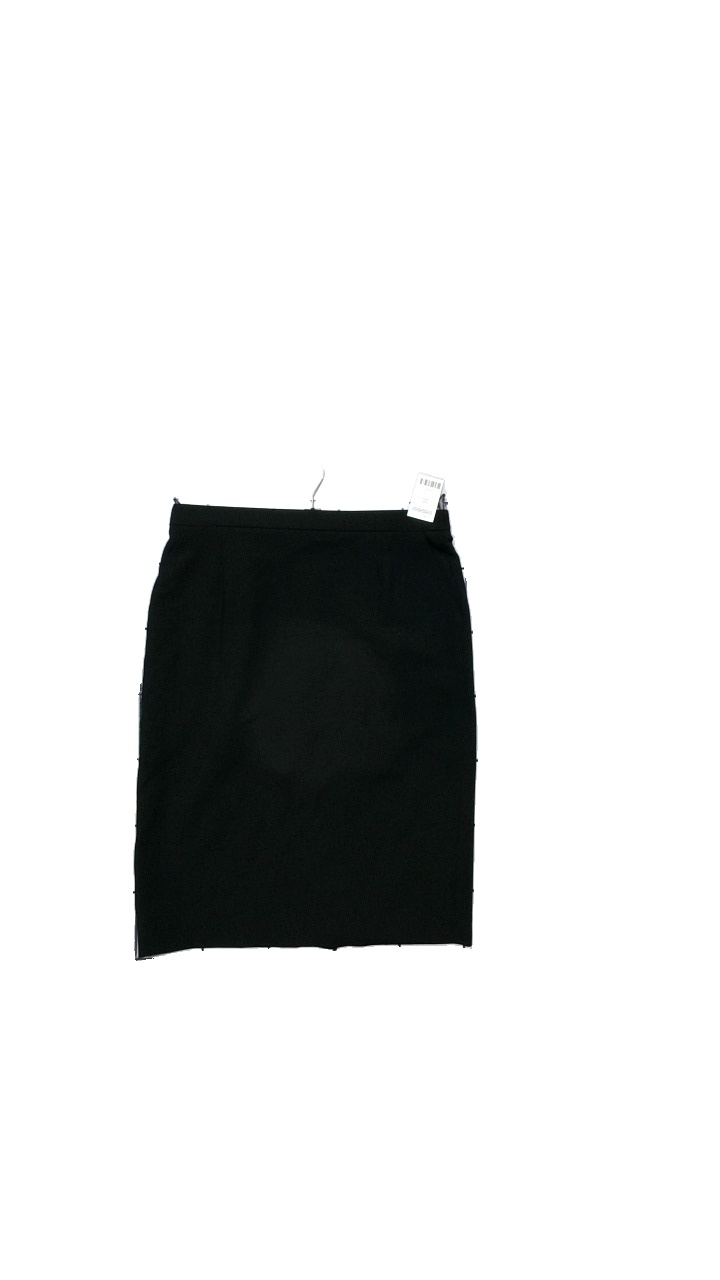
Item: Skirt (Ladies)
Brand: Frankenwälder
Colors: Black
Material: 53% polyester, 43% wool, 4% elastane
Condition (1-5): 5
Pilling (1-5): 5
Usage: Reuse
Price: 50-100